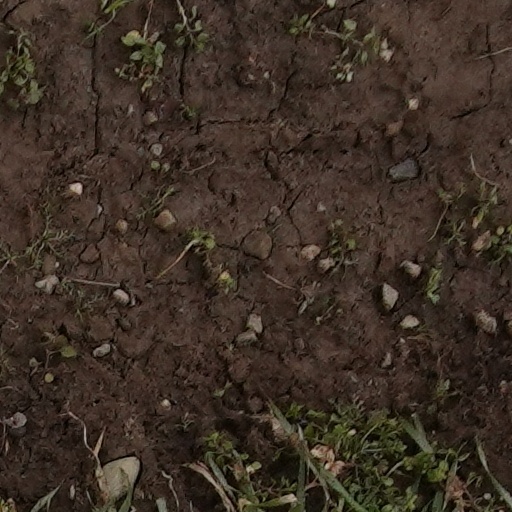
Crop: wheat